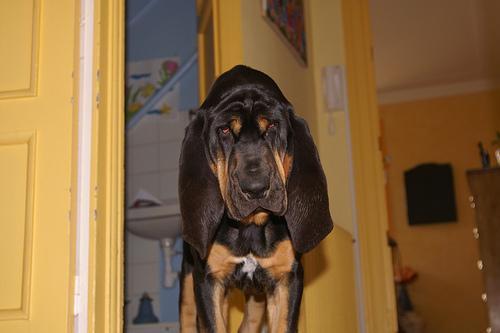
bloodhound